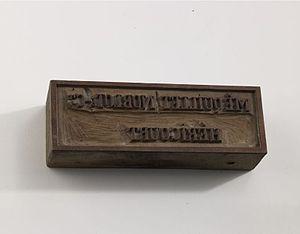
Les établissements Méquillet-Noblot sont une entreprise de filage, tissage et d'impression sur étoffes située à Héricourt en Haute-Saône et disparue en 1964.